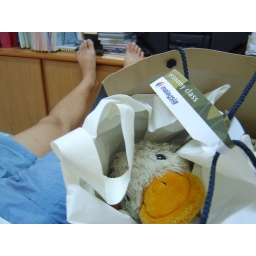
Iris lying on Mum's and Dad's bed while Ducky is stuck in the paper bag.